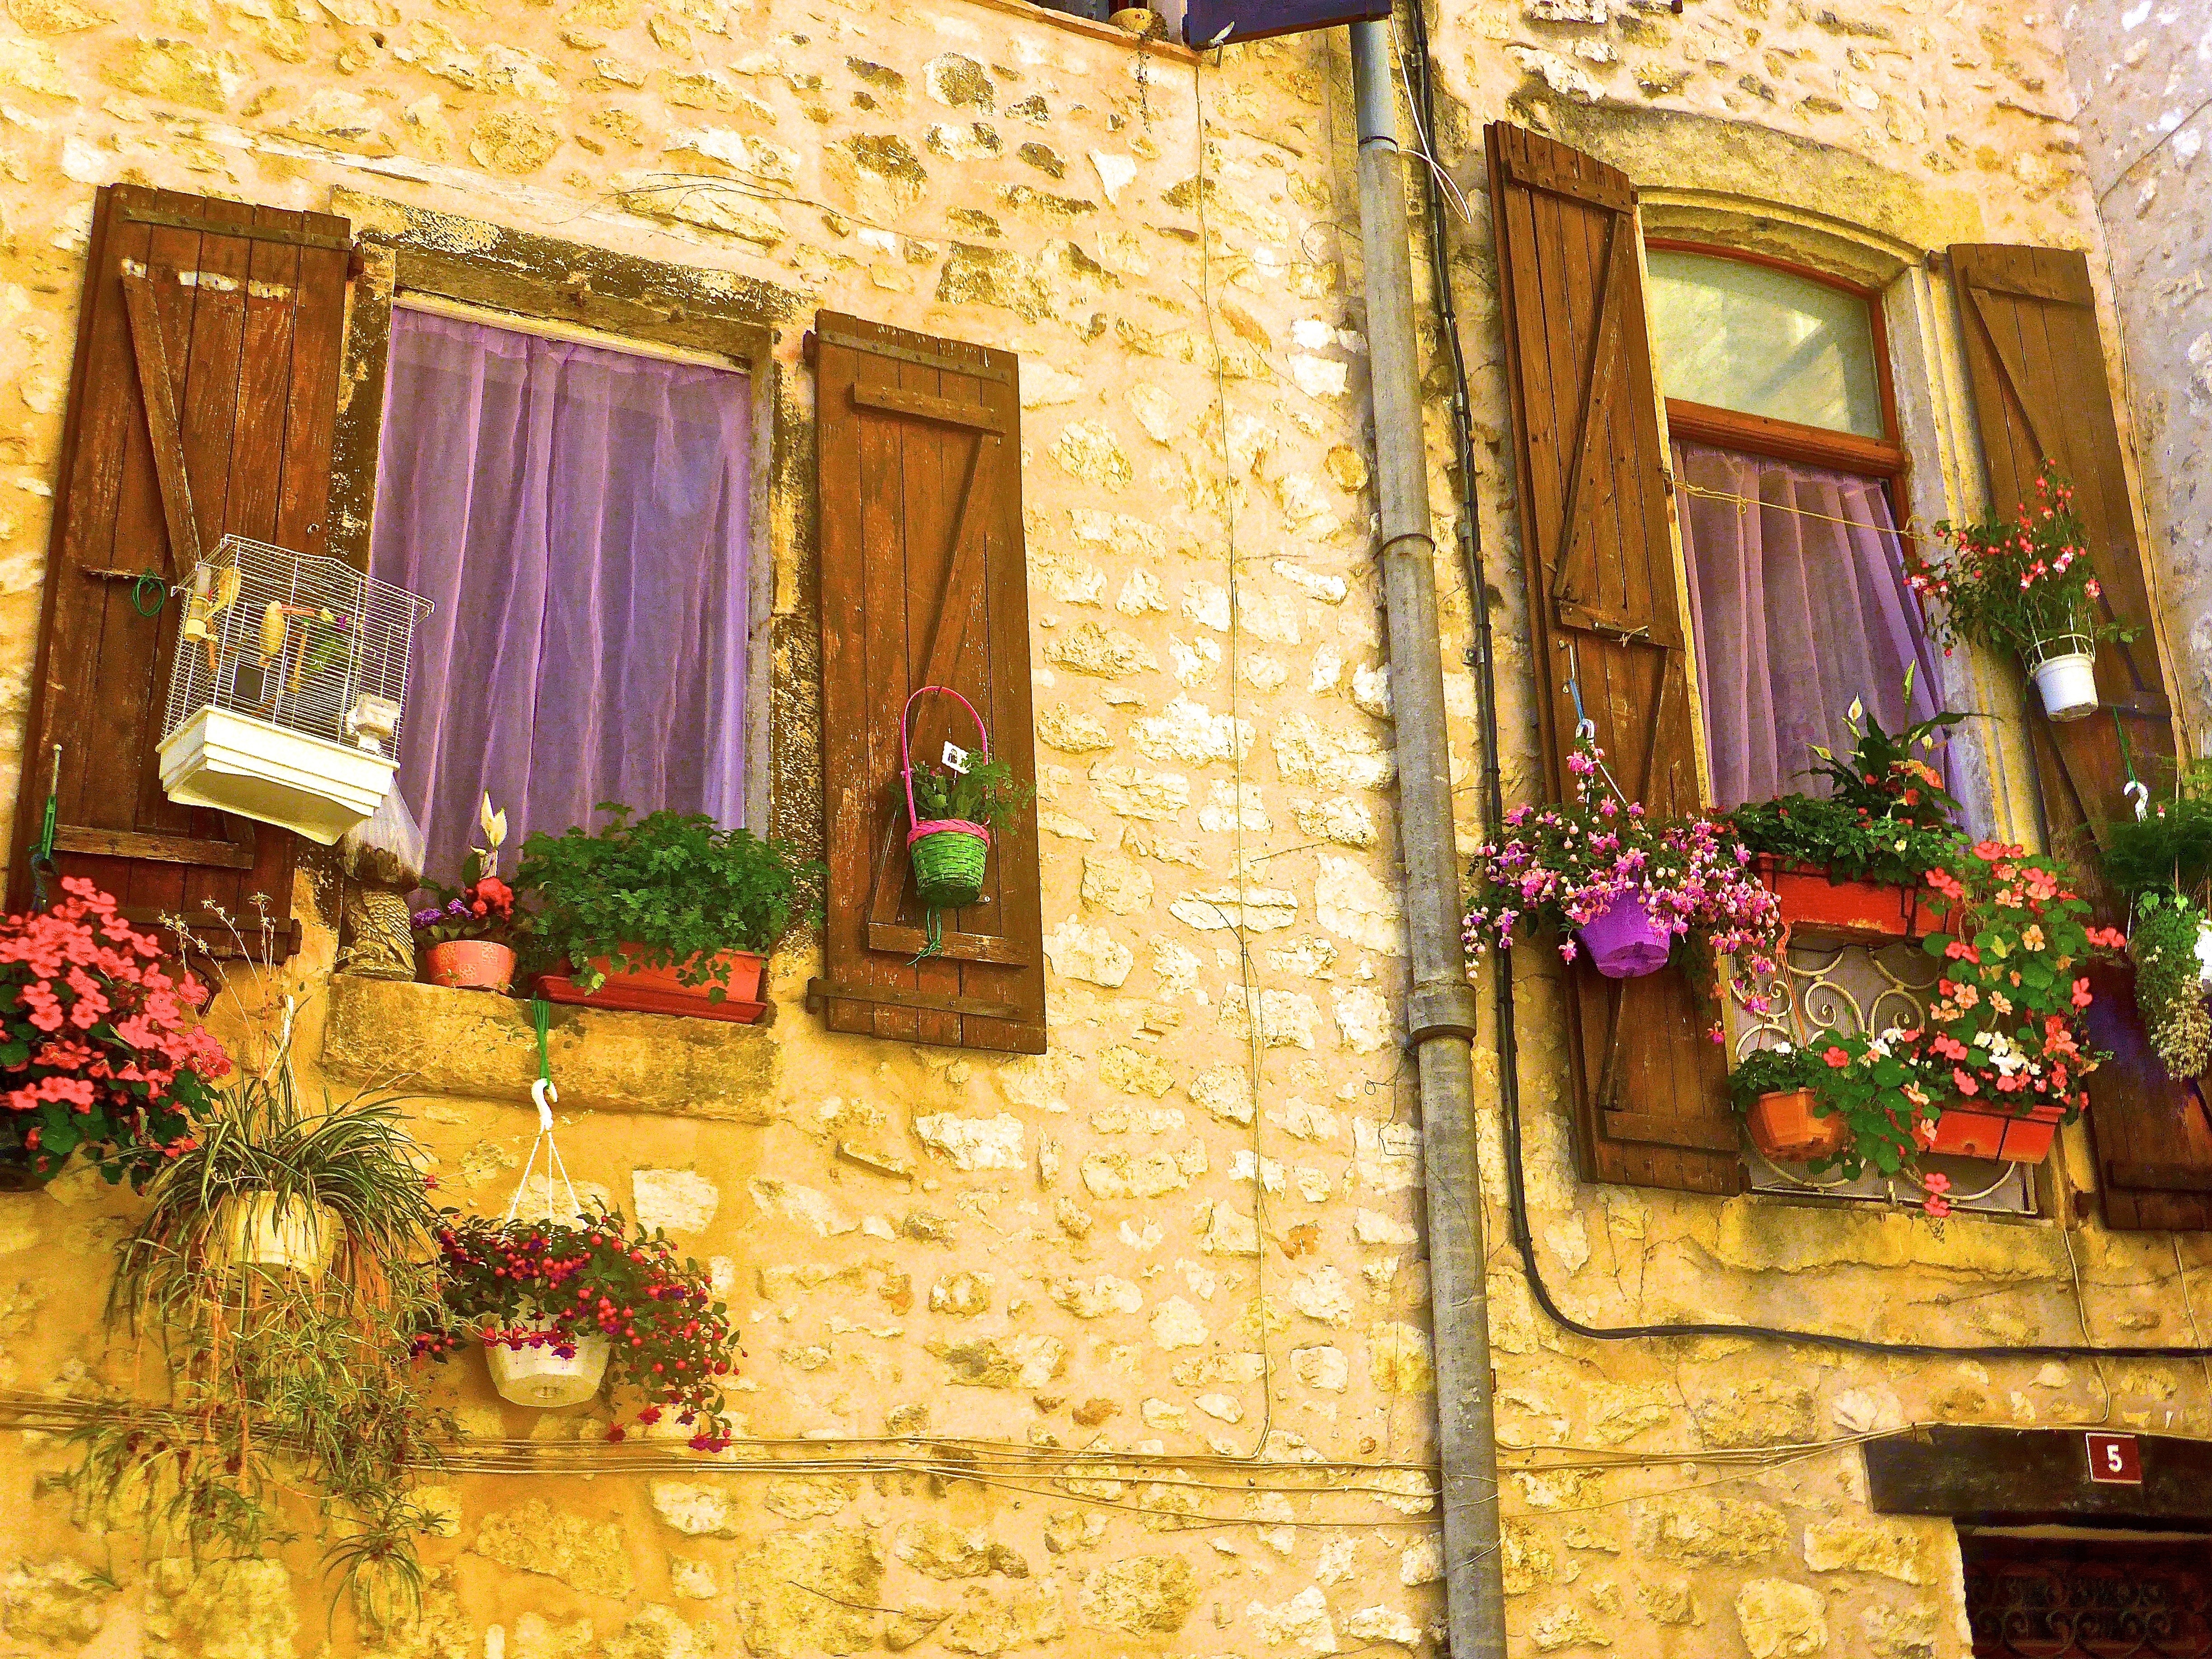
wood, mansion, window, restaurant, home, wall, stone, colourful, exterior, residential, flowers, interior design, estate, floristry